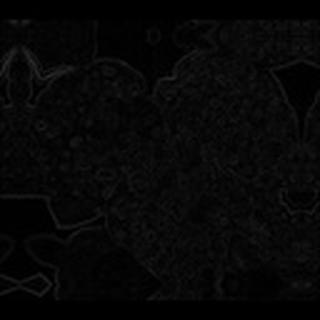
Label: cotton_powdery_mildew